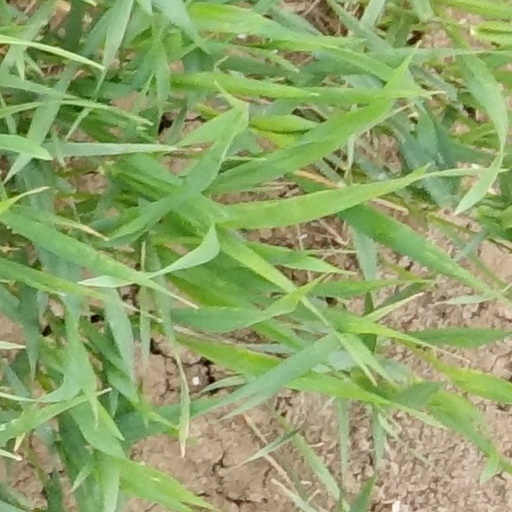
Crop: wheat